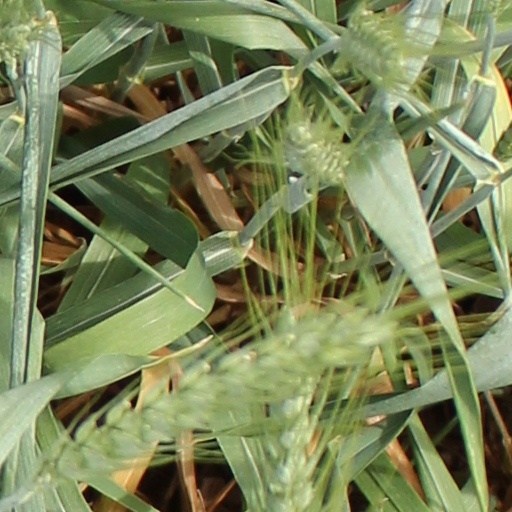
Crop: wheat